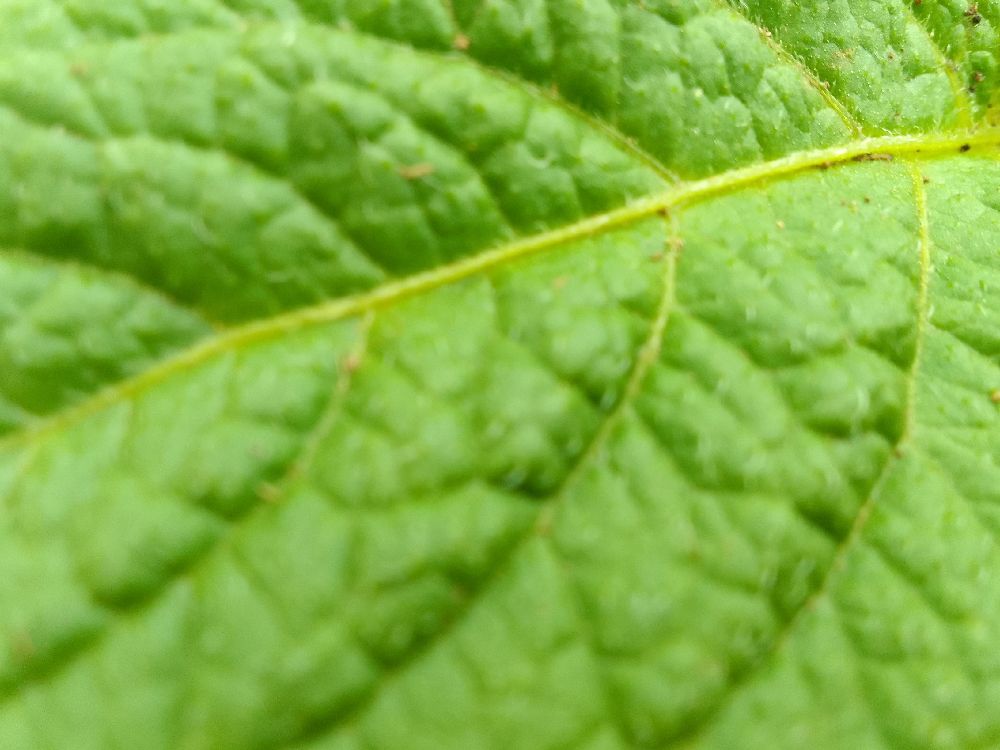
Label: Healthy